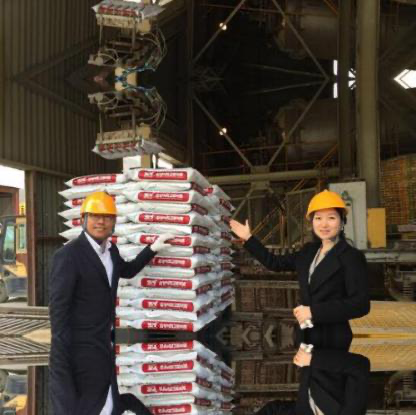
Objects in the image:
label: helmet
label: helmet